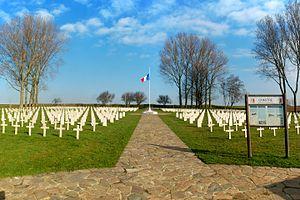
Belgique - Brabant wallon - Chastre - Nécropole française
La nécropole française de Chastre est un cimetière militaire français de la Seconde Guerre mondiale, implanté sur le territoire de la commune belge de Chastre dans la Province du Brabant wallon.